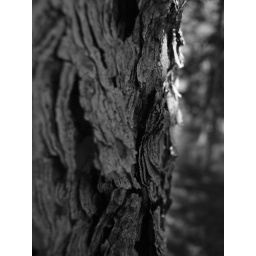
Texture in nature, defined by black and white